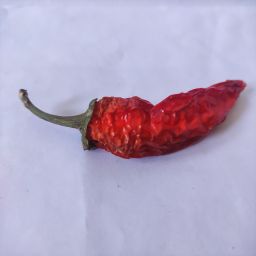
Crop: New Mexico Green Chile
Quality: Dried